Effects of Hurricane Jeanne in the Treasure Coast

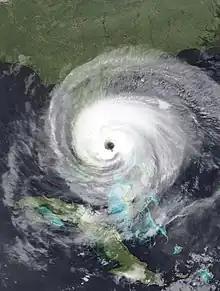
Hurricane Jeanne making landfall on Hutchinson Island near peak intensity on September 25

In September 2004, Hurricane Jeanne made landfall in Martin County, along Florida's Treasure Coast, as a Category 3 major hurricane, causing widespread destruction in the area. The most severe damage occurred in Indian River County, where losses were estimated at $2 billion (2004 USD).